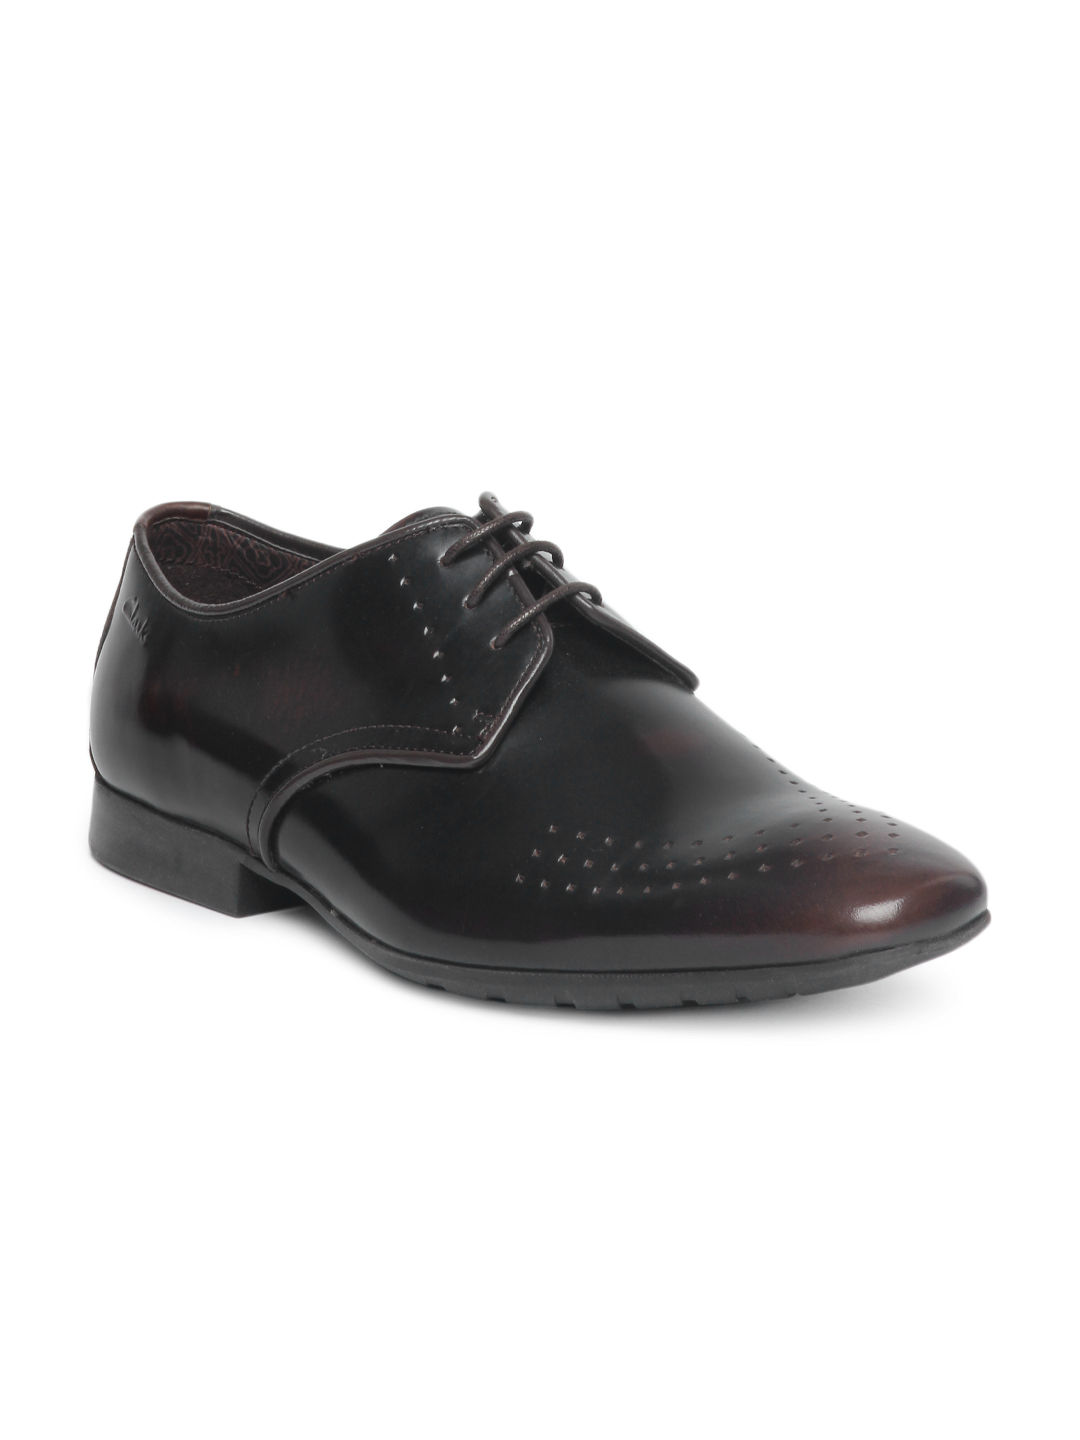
Clarks Men Brown Formal Shoes
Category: Footwear / Shoes / Formal Shoes
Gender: Men
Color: Brown
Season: Spring 2012
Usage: Formal